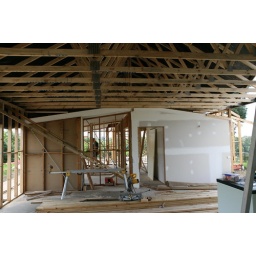
Old house being swallowed by new roof